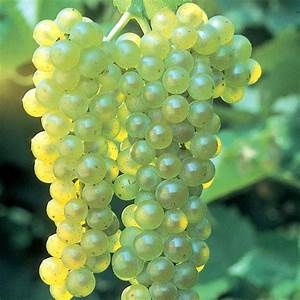
Label: grape